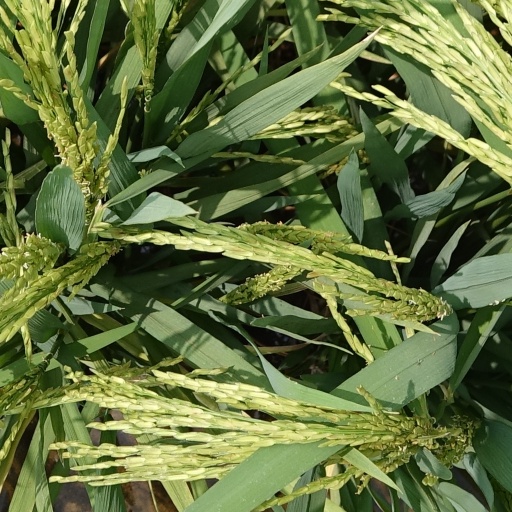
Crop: rice